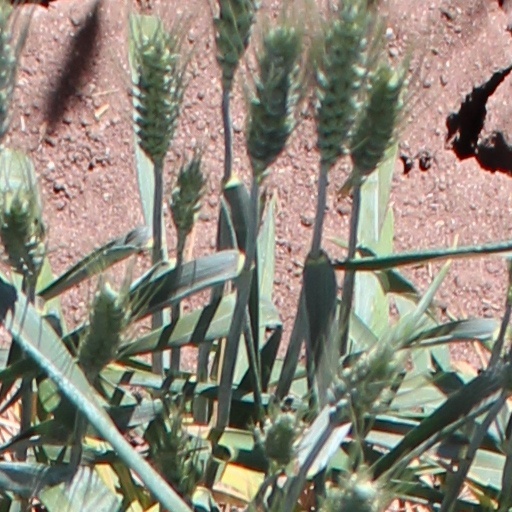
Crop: wheat